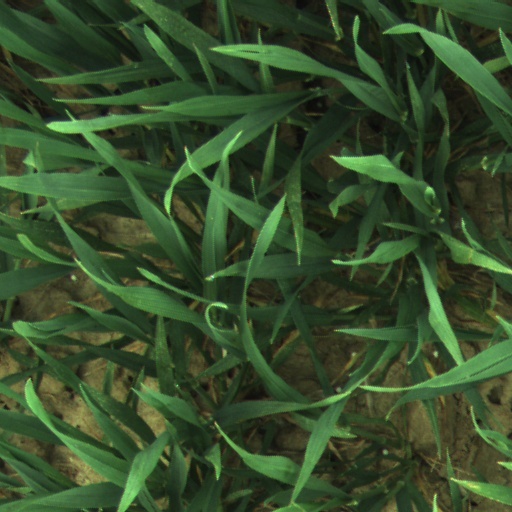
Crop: wheat